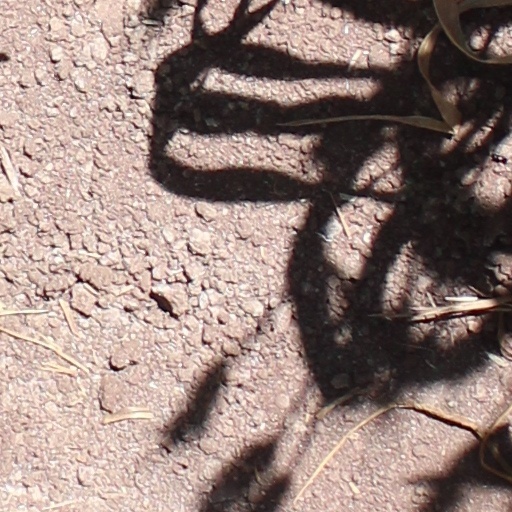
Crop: wheat